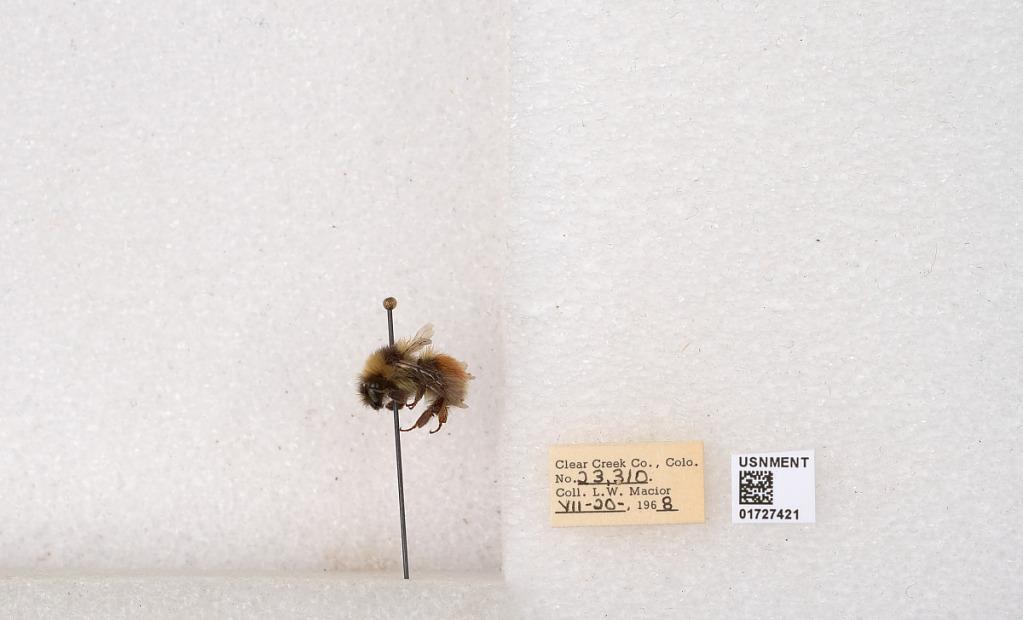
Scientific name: Bombus (Pyrobombus) sylvicola Kirby
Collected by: L. Macior
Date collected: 1968-7-20
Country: United States
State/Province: Colorado
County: Clear Creek
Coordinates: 39.6891, -105.644